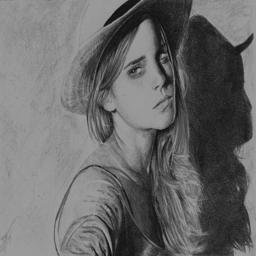
digital art selected for the #